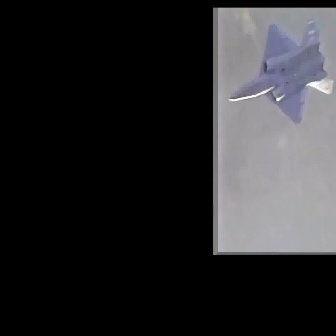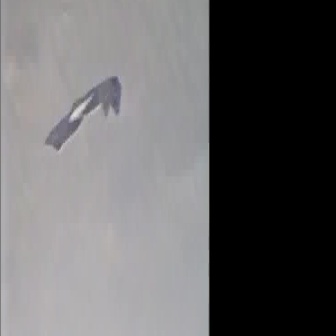
  Please identify the target specified by the bounding box [228,19,333,124] in the first image and locate it in the second image. Return the coordinates in [x_min,y_min,x_max,y_max] format.
Answer: [44,74,121,151]